Marry A. Somby

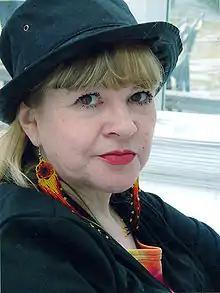

Marry Ailonieida Sombán Mari, earlier also known as Mary A. Somby, (born 1953) is a Sami author from Deatnu, Norway. She wrote the first children's book in one of the Sami languages.